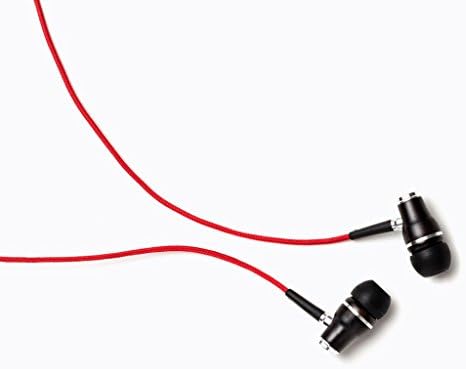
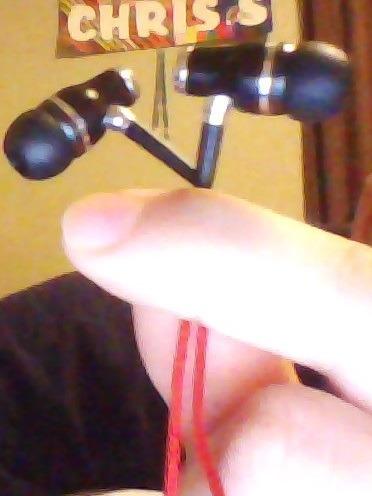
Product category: headphones
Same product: yes